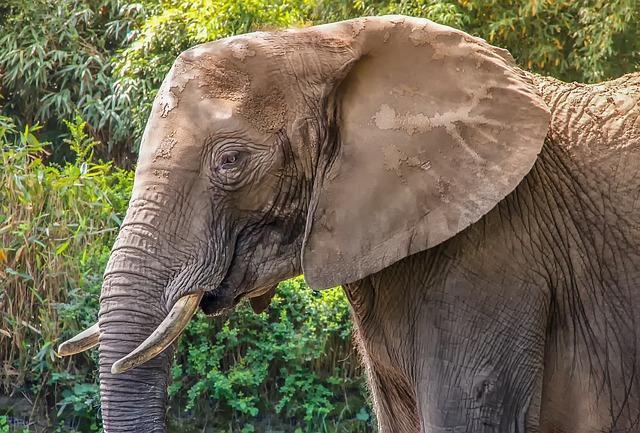
elephant